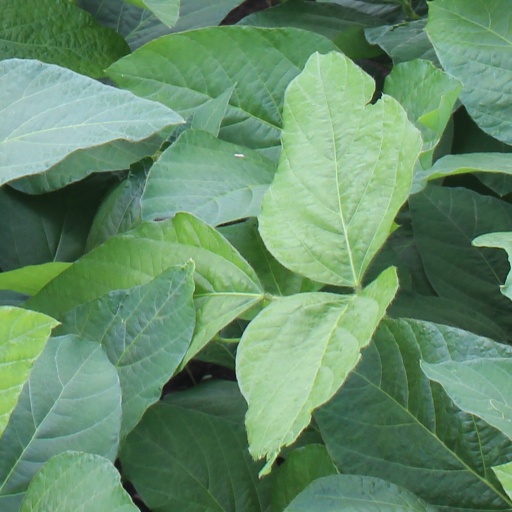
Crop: soybean